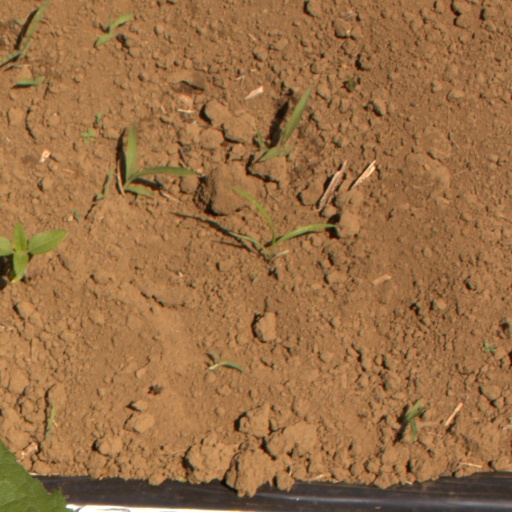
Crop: Jerusalem artichoke